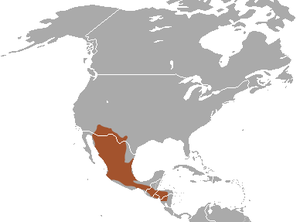
La moufette à capuchon est une espèce de mammifères de la famille des Mephitidae.